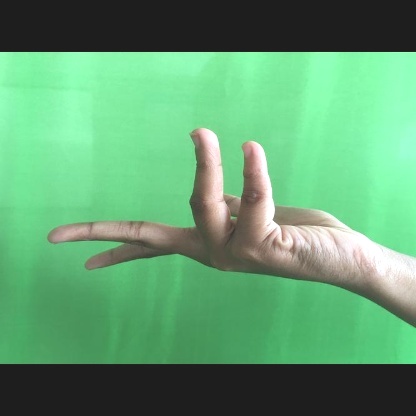
Mudra: Alapadmam